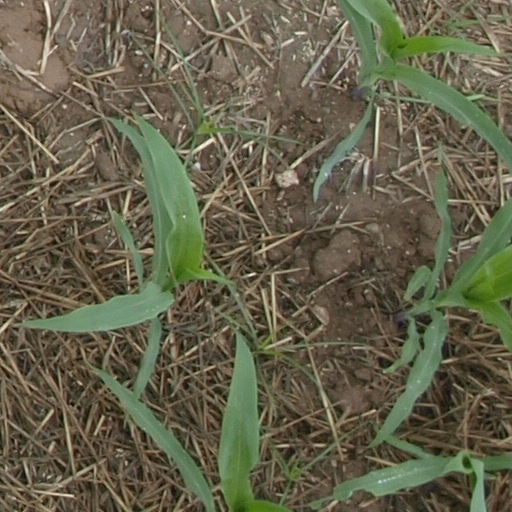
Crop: maize; corn